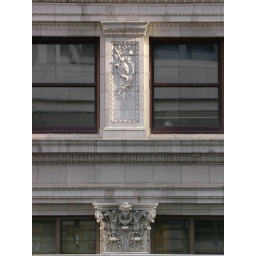
This old building at State and Lake in Chicago now houses the studios and office of the local ABC affiliate.